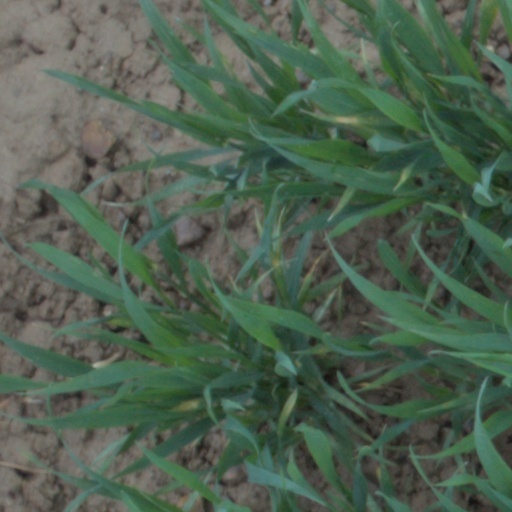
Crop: wheat